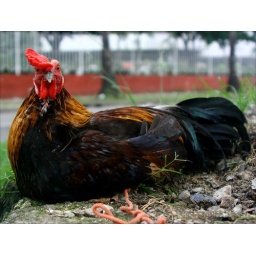
rooster under a tree in the middle of the street (people raise them for cockfighting)